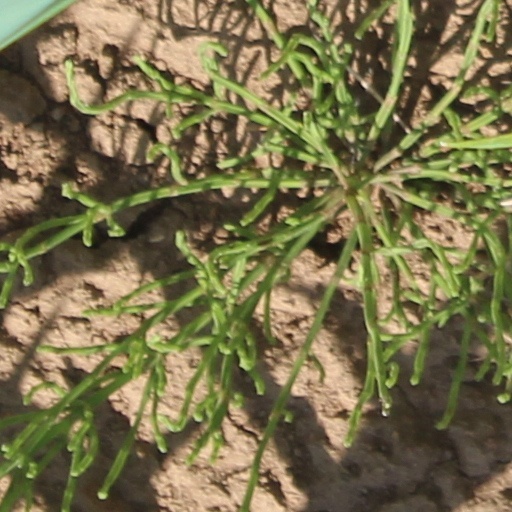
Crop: wheat